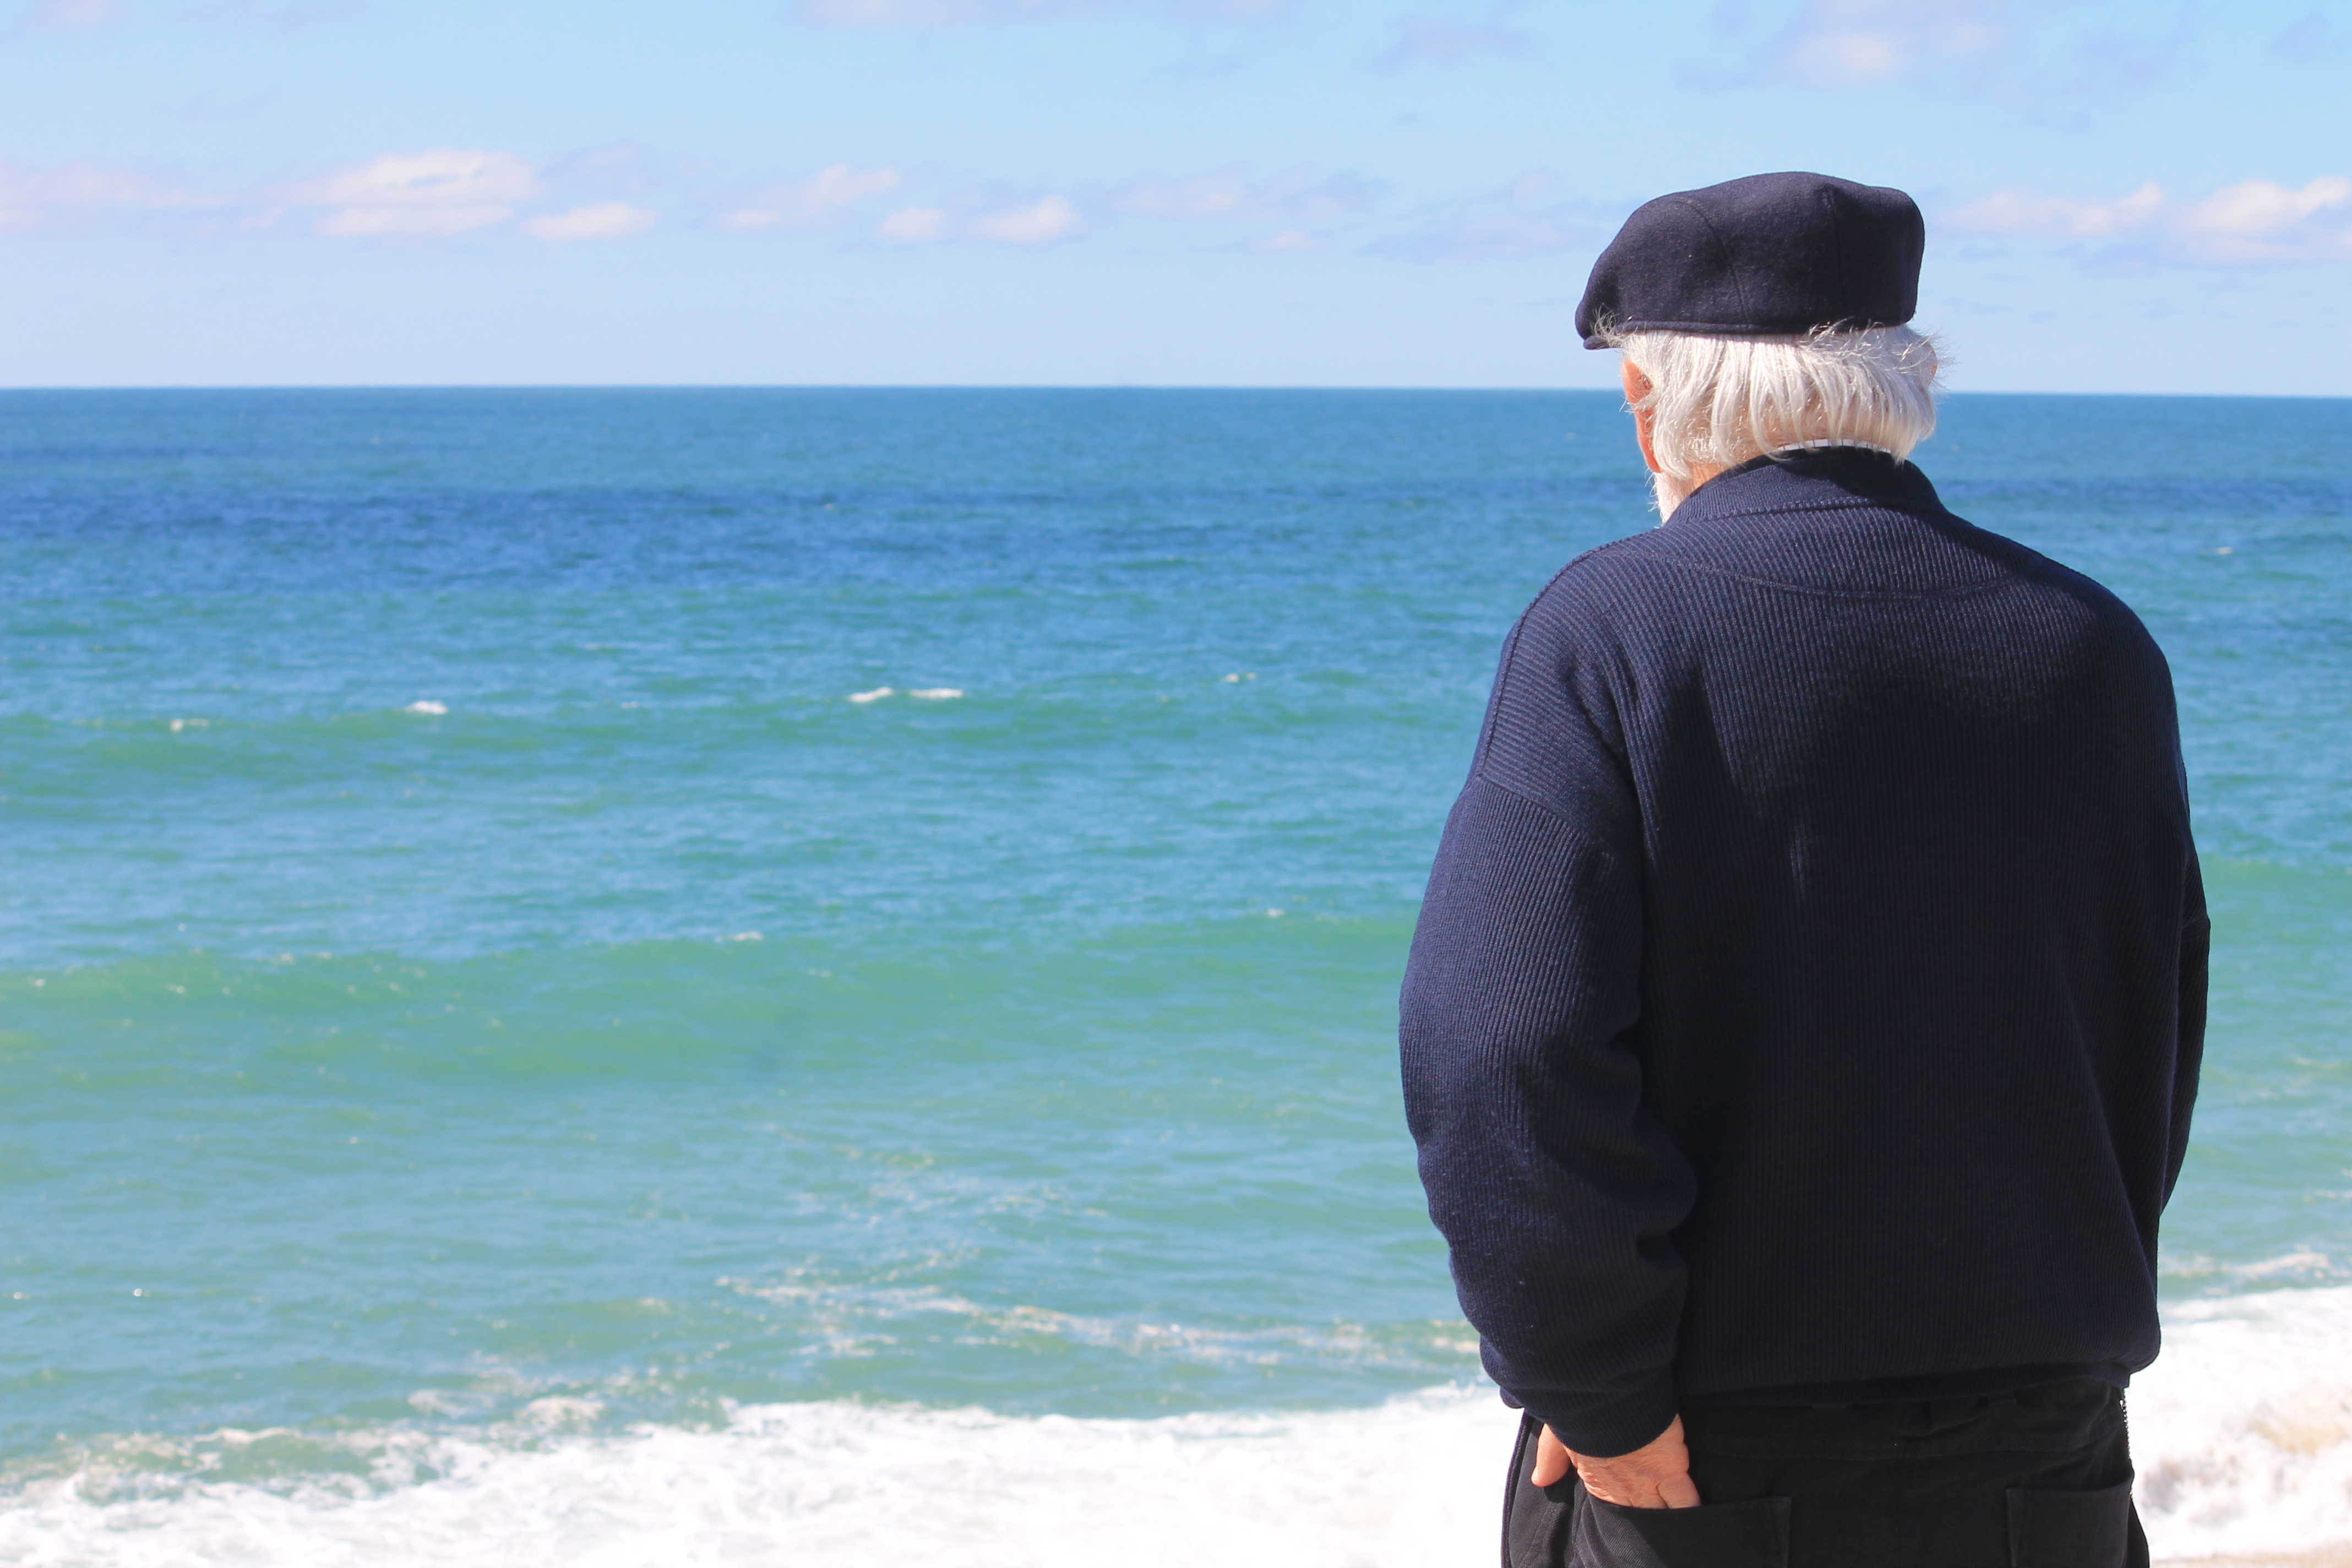
man, beach, sea, coast, ocean, horizon, shore, vacation, bay, body of water, cape